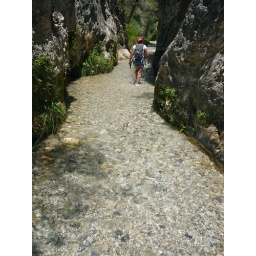
Walked up a Canyon near Nerja for several hours, most of it directly up the river bed